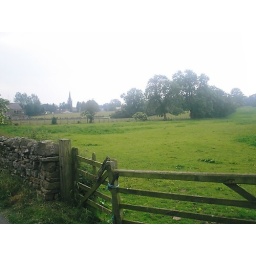
View over the field at the side of house